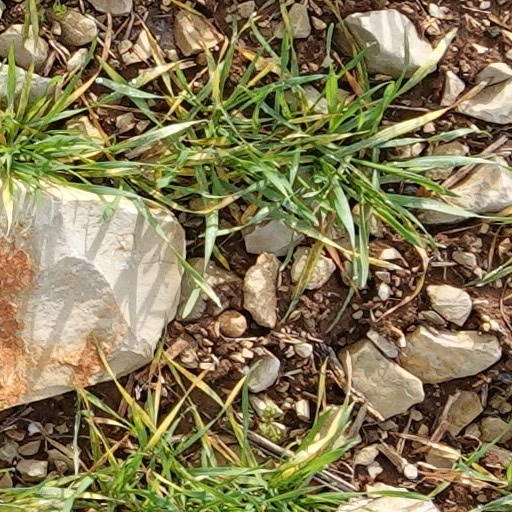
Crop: wheat